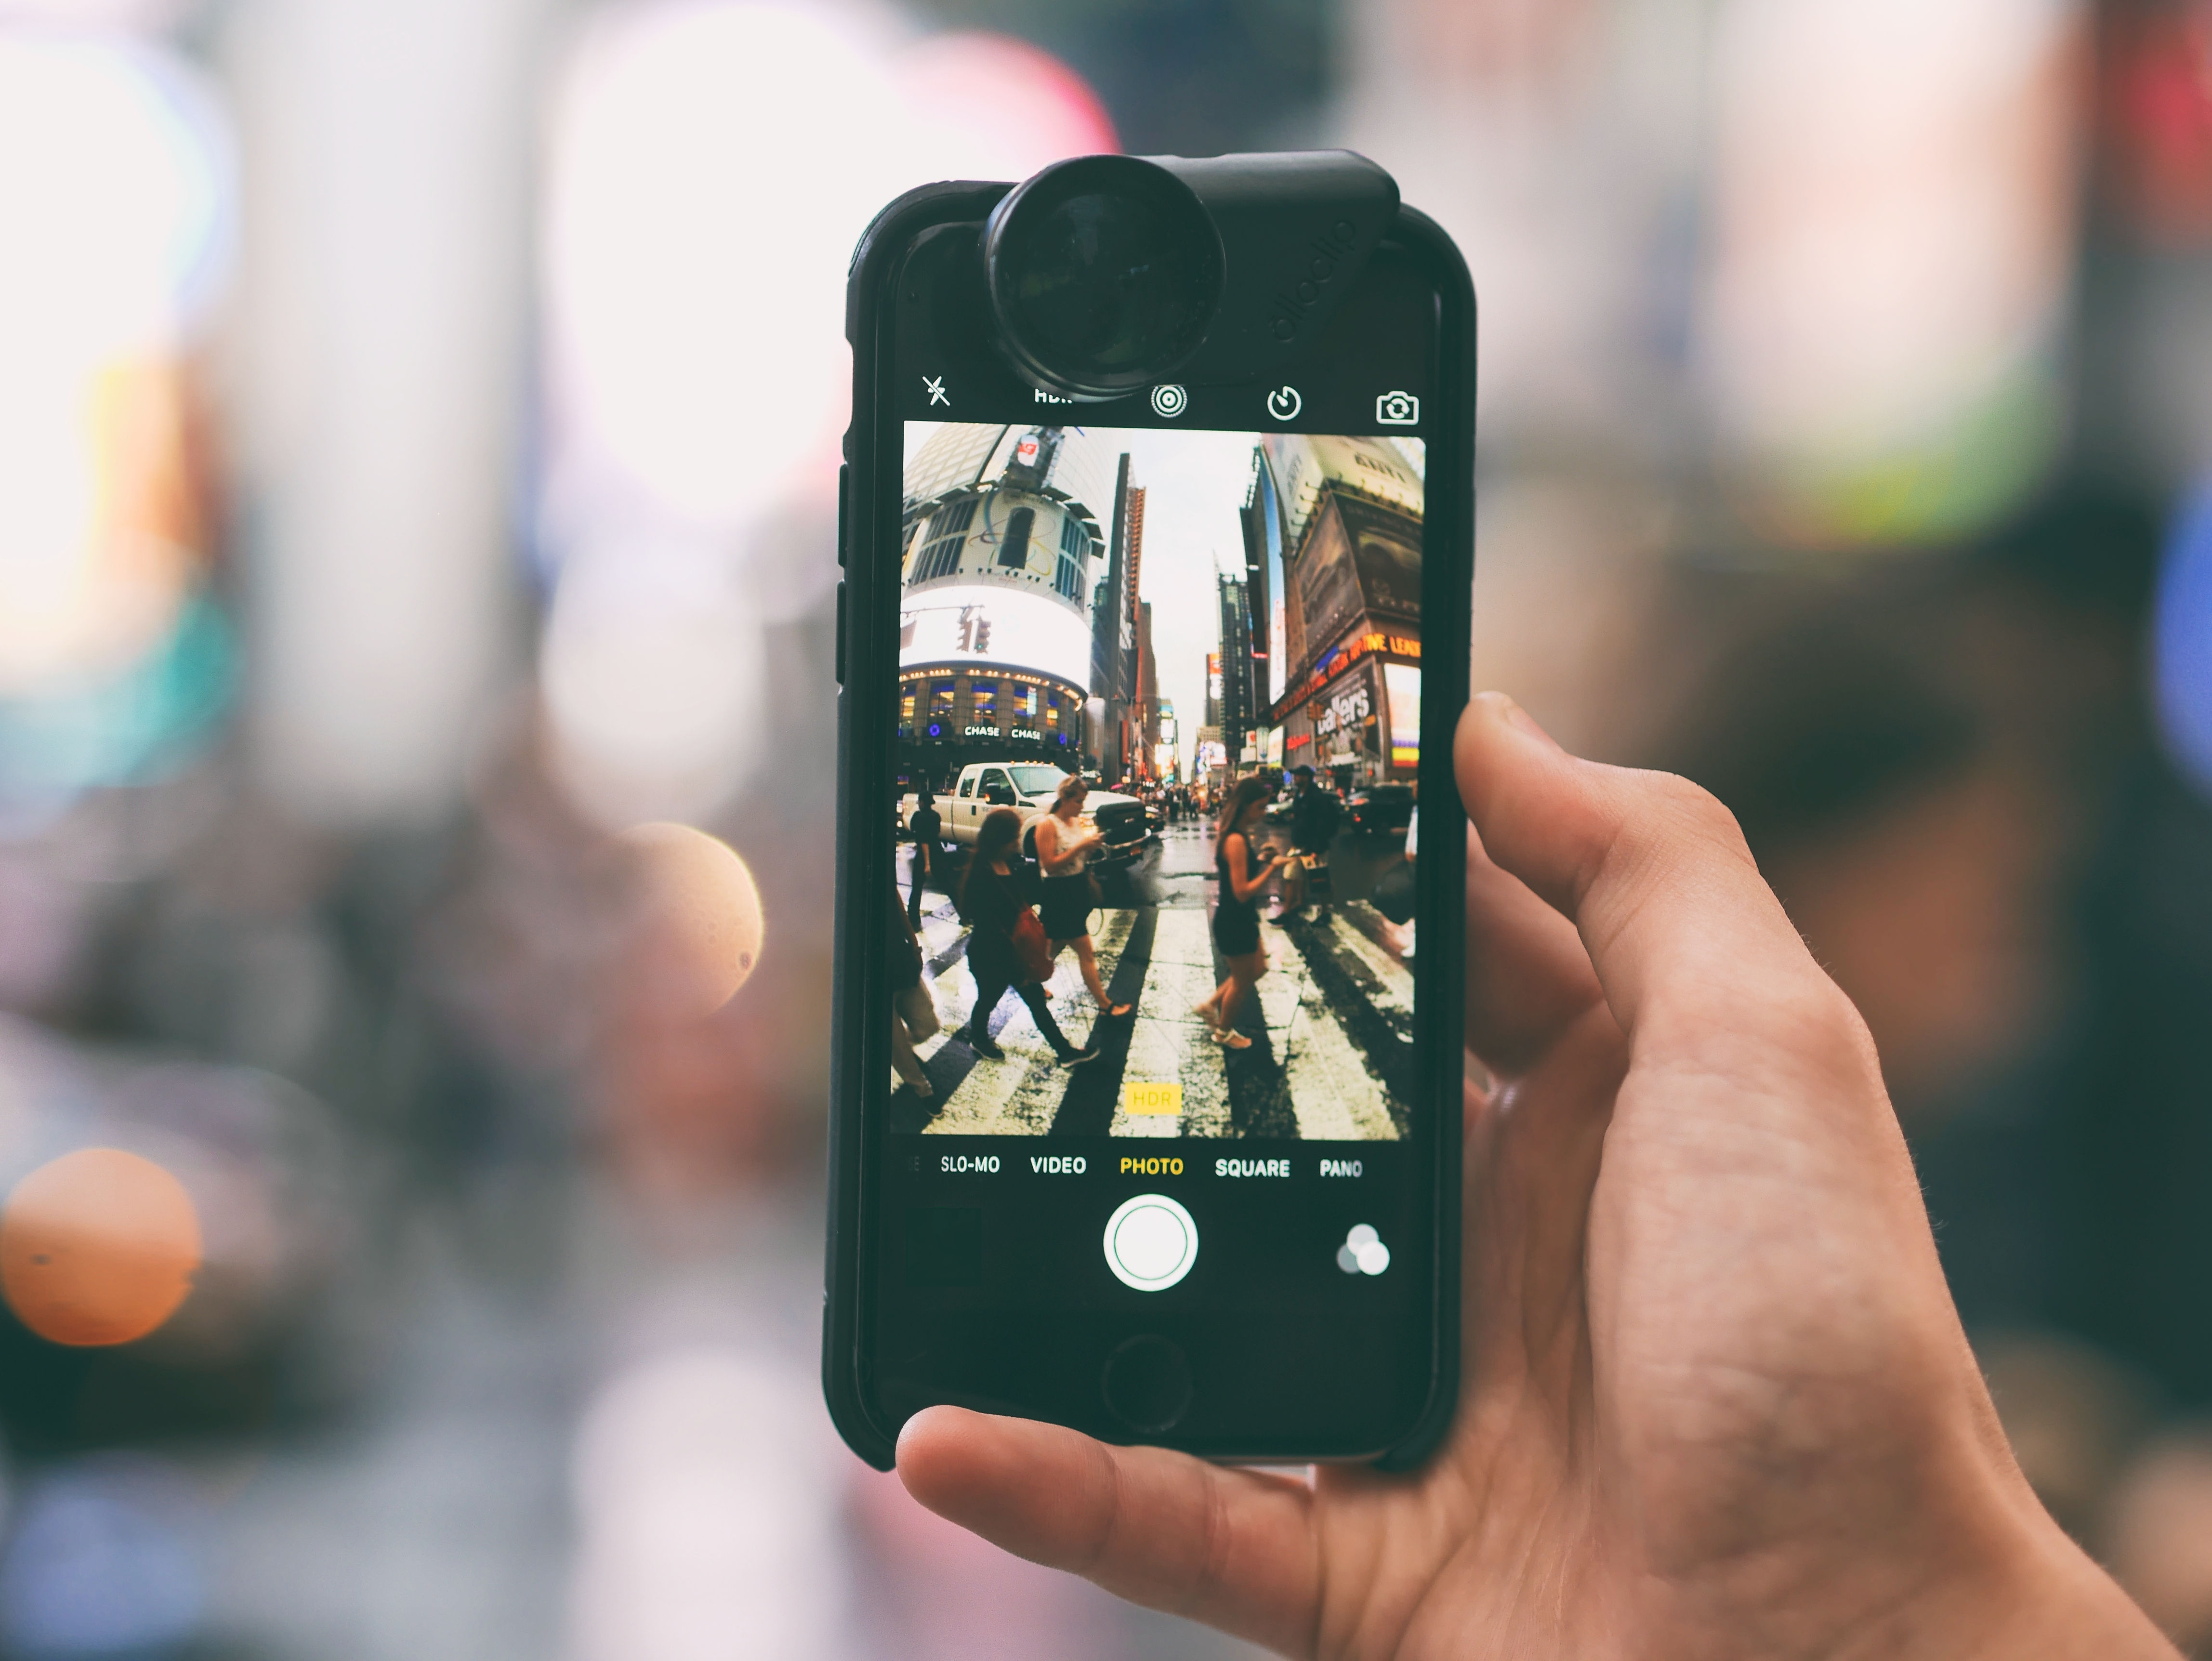
iphone, smartphone, hand, apple, technology, photography, color, macro, gadget, mobile phone, taking photo, portable communications device